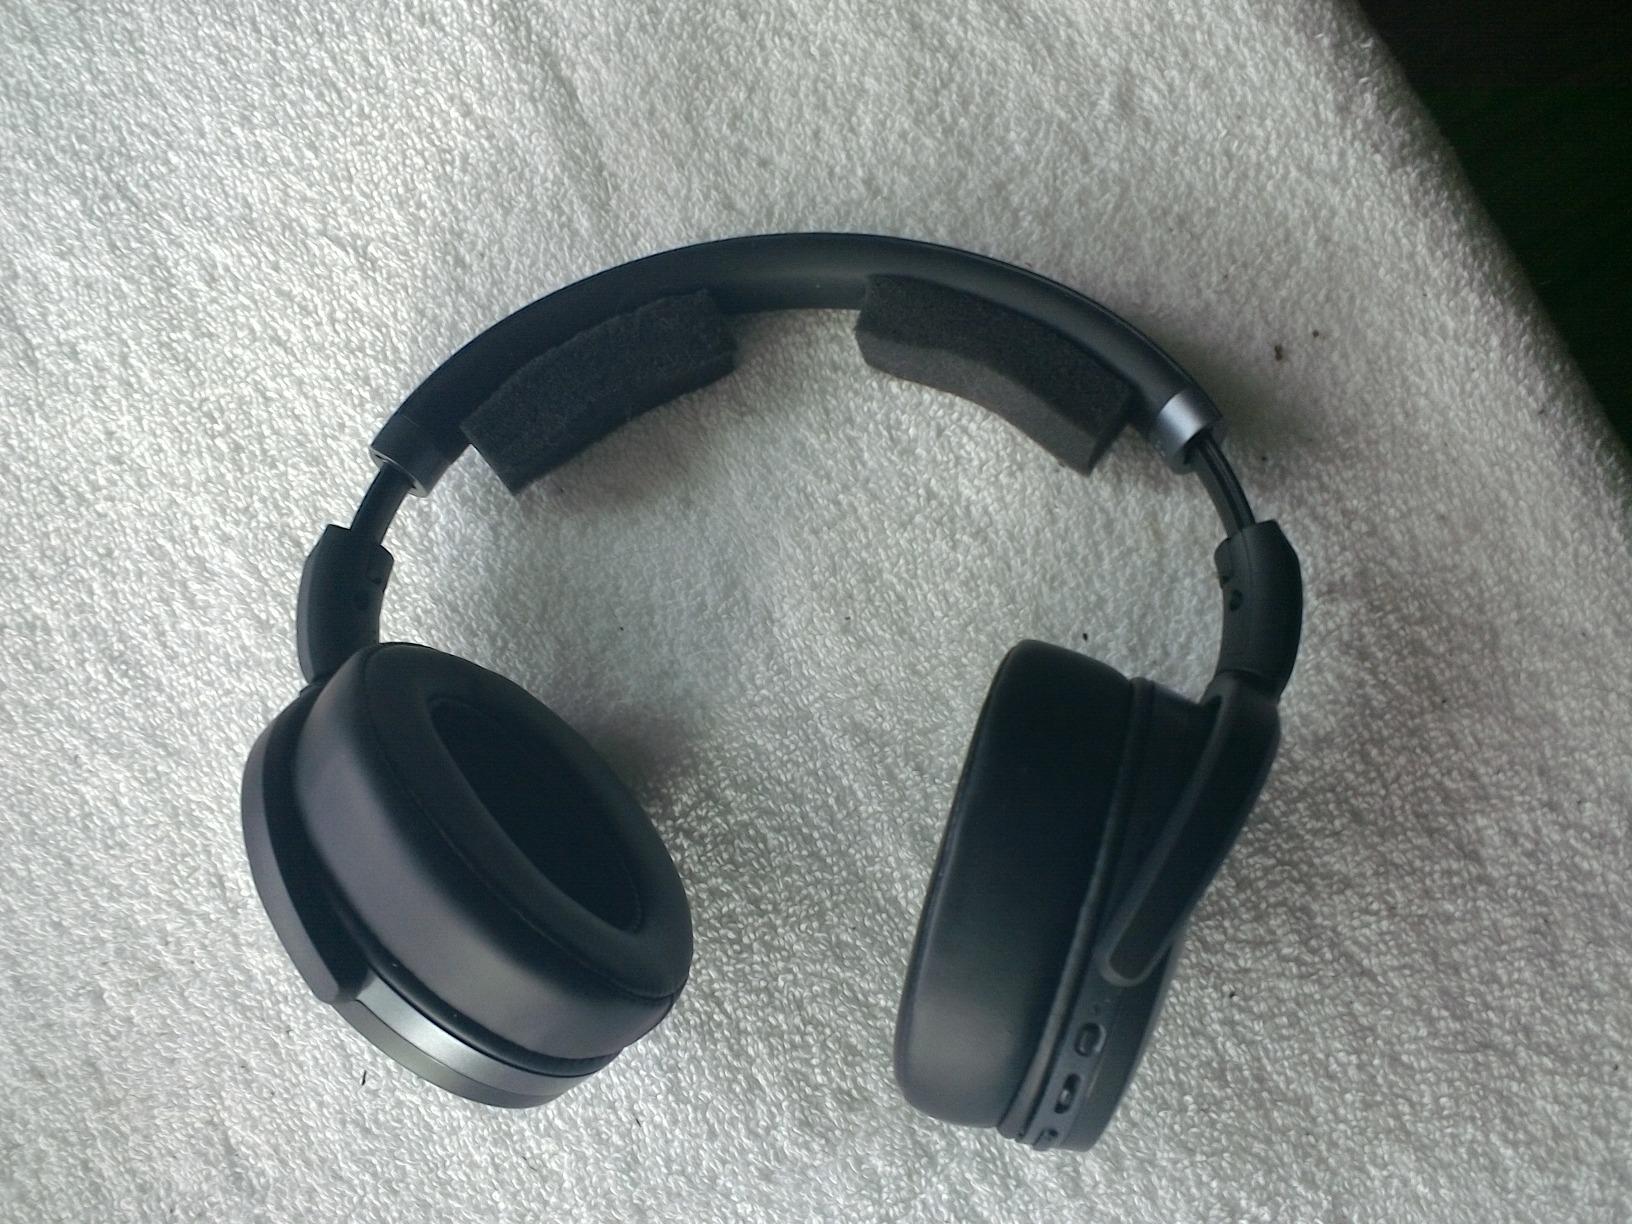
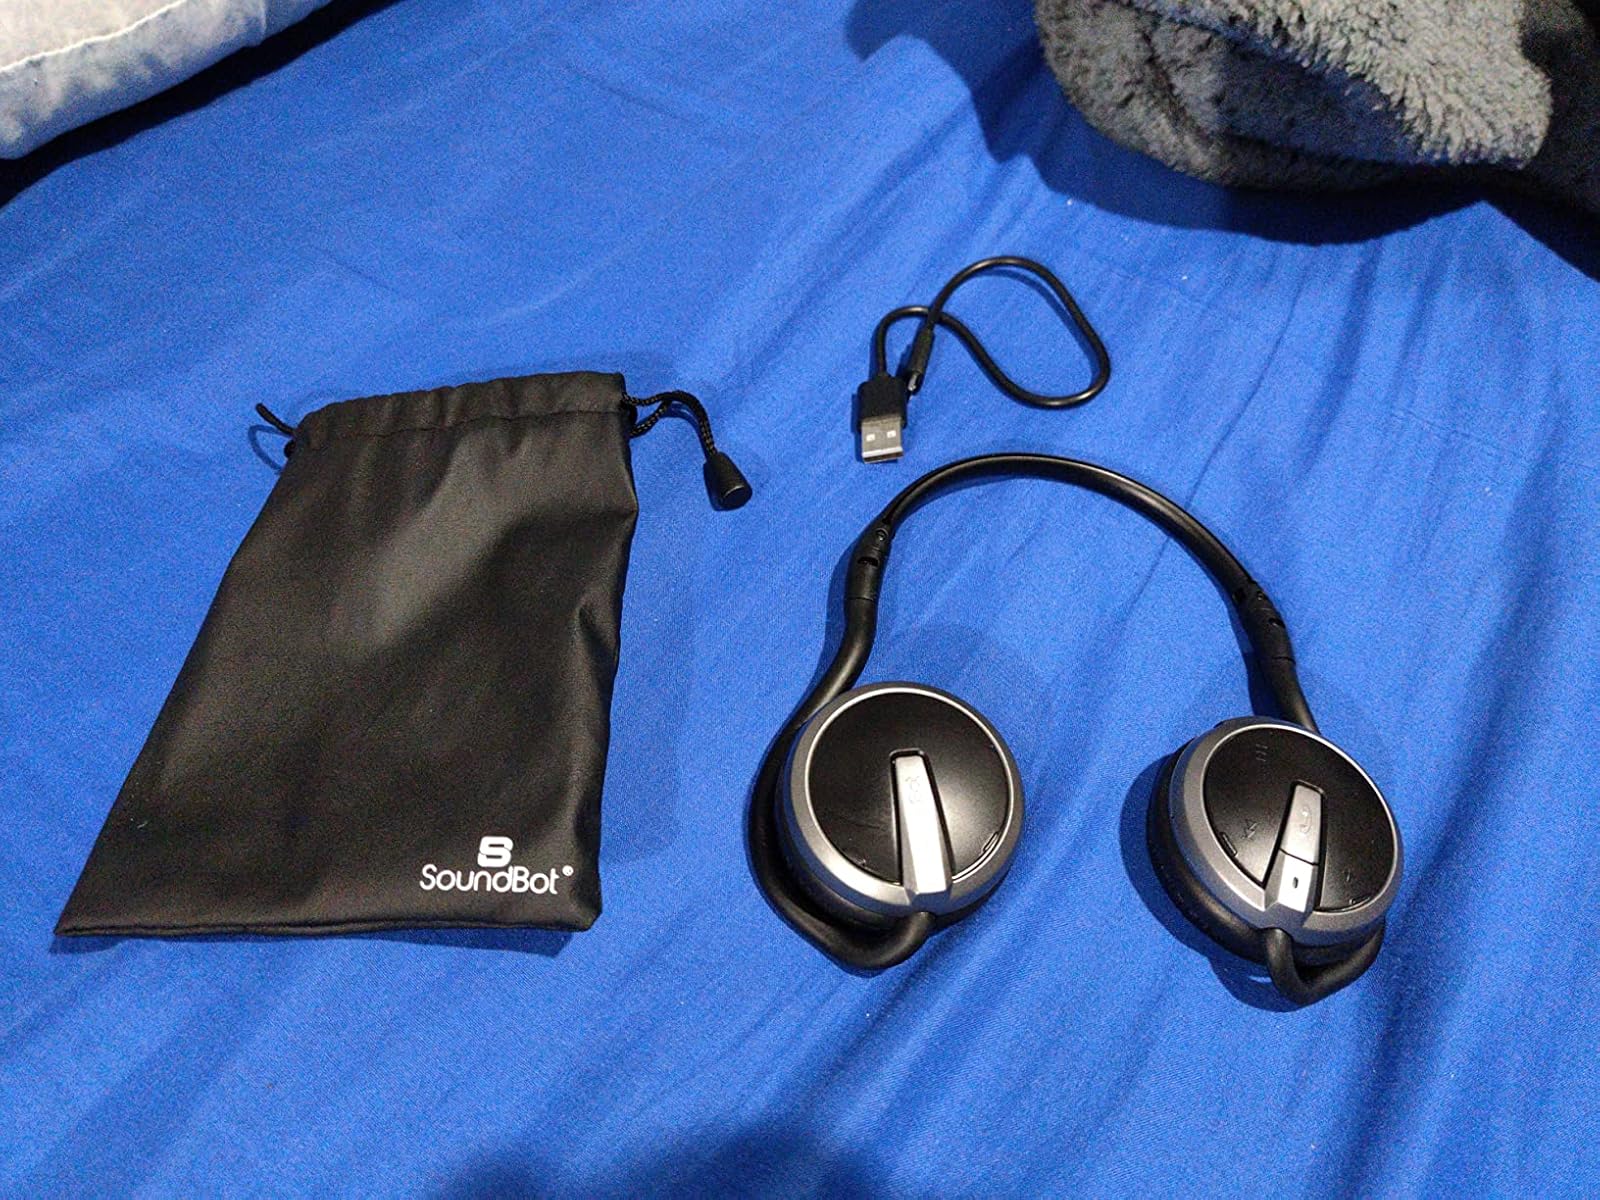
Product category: headphones
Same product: no